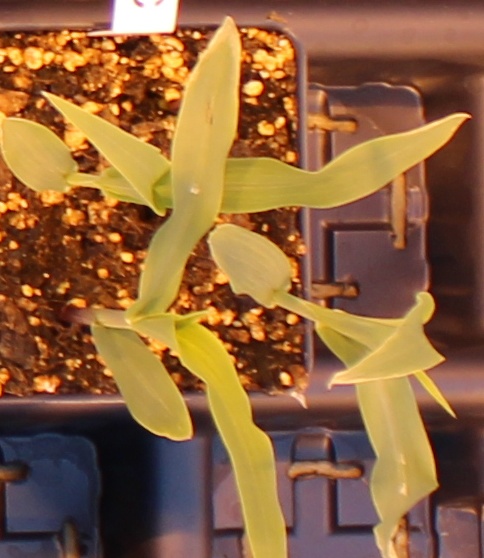
Label: Corn